Markus Storck

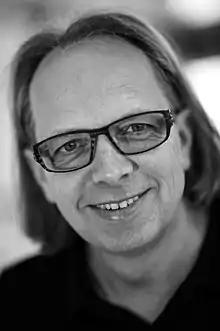
Markus Storck, bicycle designer and founder of Storck Bicycle

Markus Storck is a German bicycle designer and developer, known for creating the lightest racing bike fork in the world, made of carbon fiber, and the first ever carbon fiber bicycle crank. He is the managing director and founder of Storck Bicycle, designer, and innovator, and his current developments hold the world record lightness and stiffness to weight ratios.